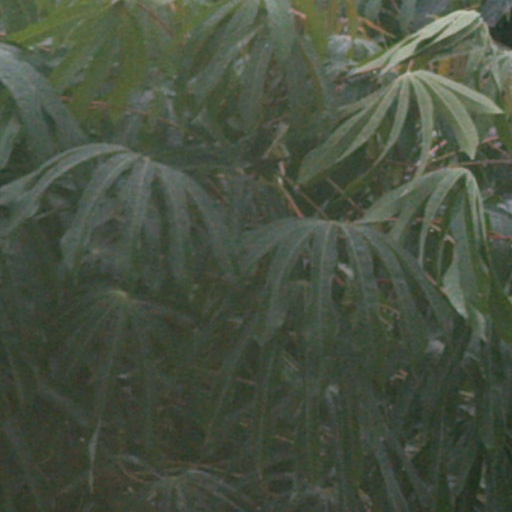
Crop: cassava